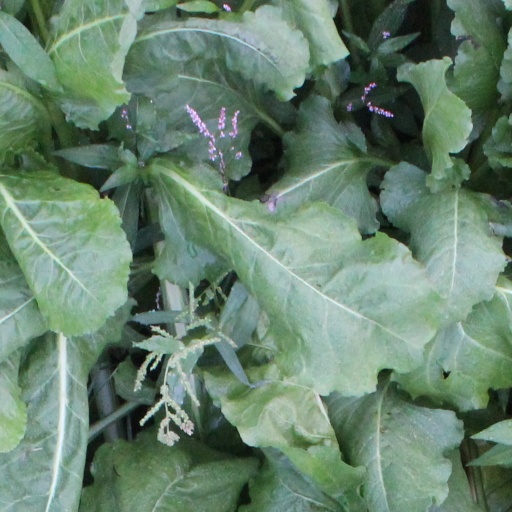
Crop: sugar beet